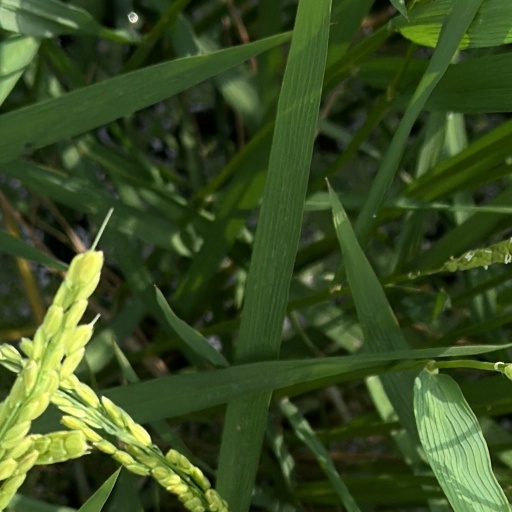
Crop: rice